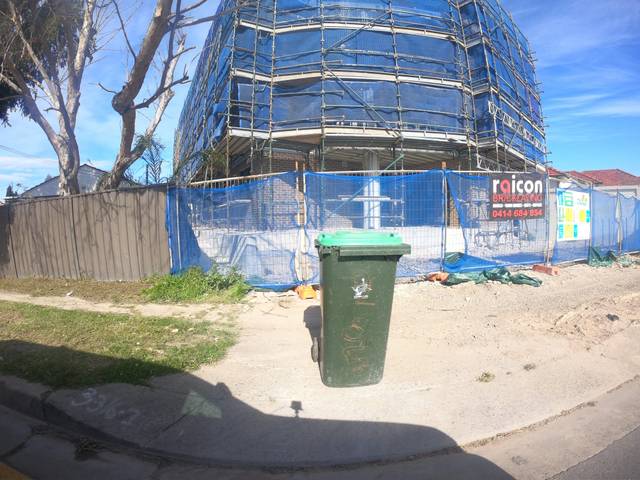
Region: Australia
Coordinates: -33.903, 151.044